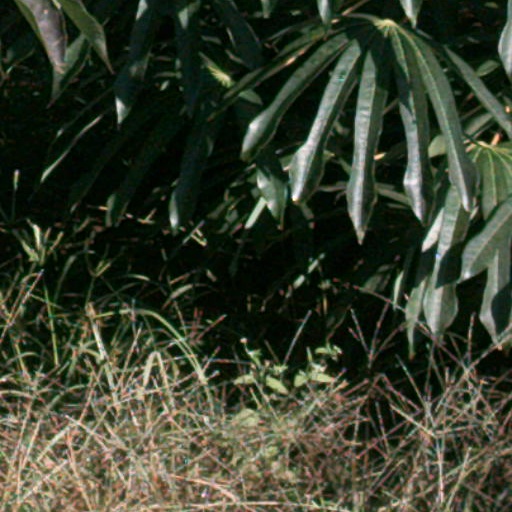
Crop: cassava